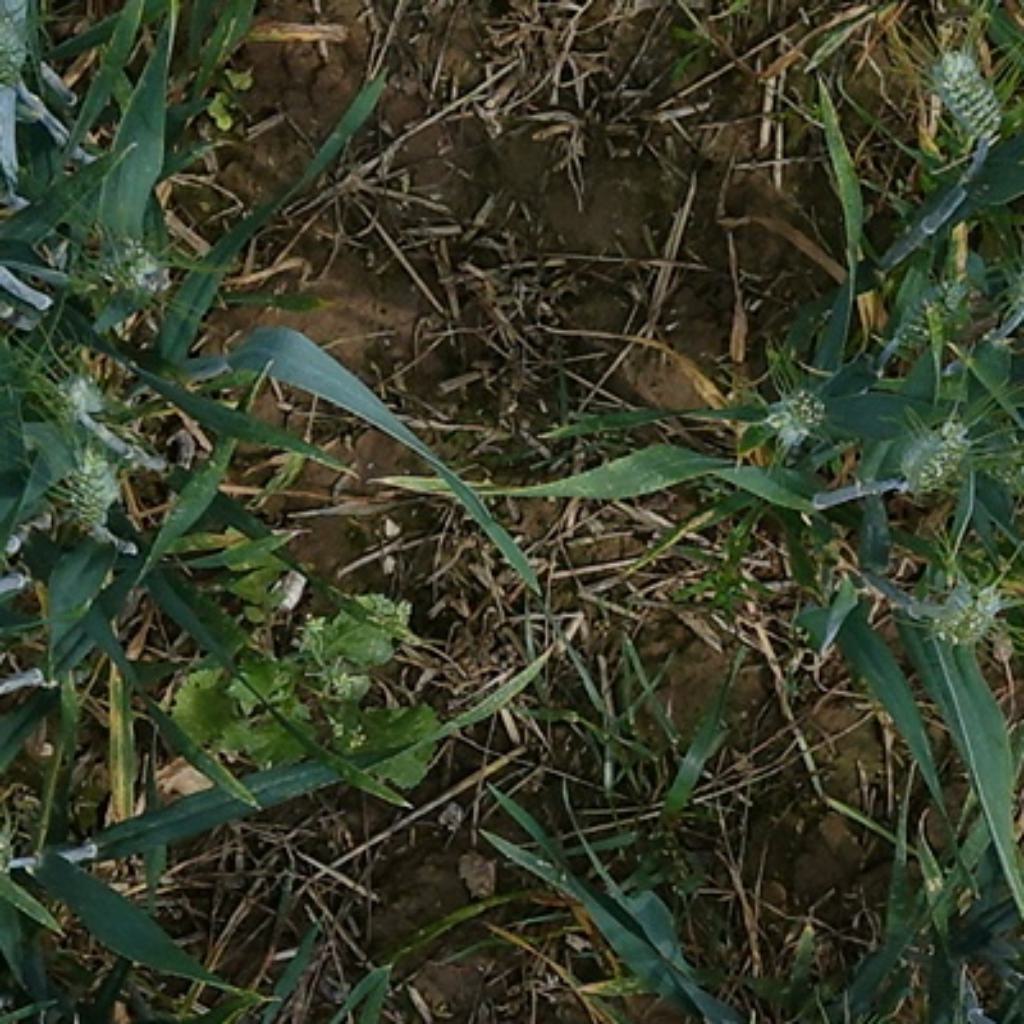
Country: France
Location: VLB
Wheat development stage: Filling